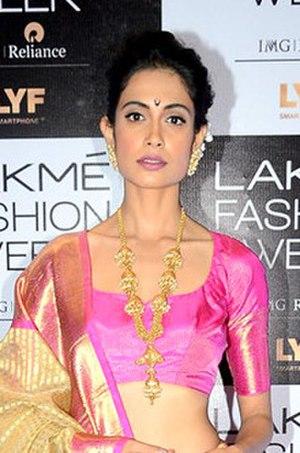
Sarah-Jane Dias est une actrice indienne née en 1982 à Mascate.